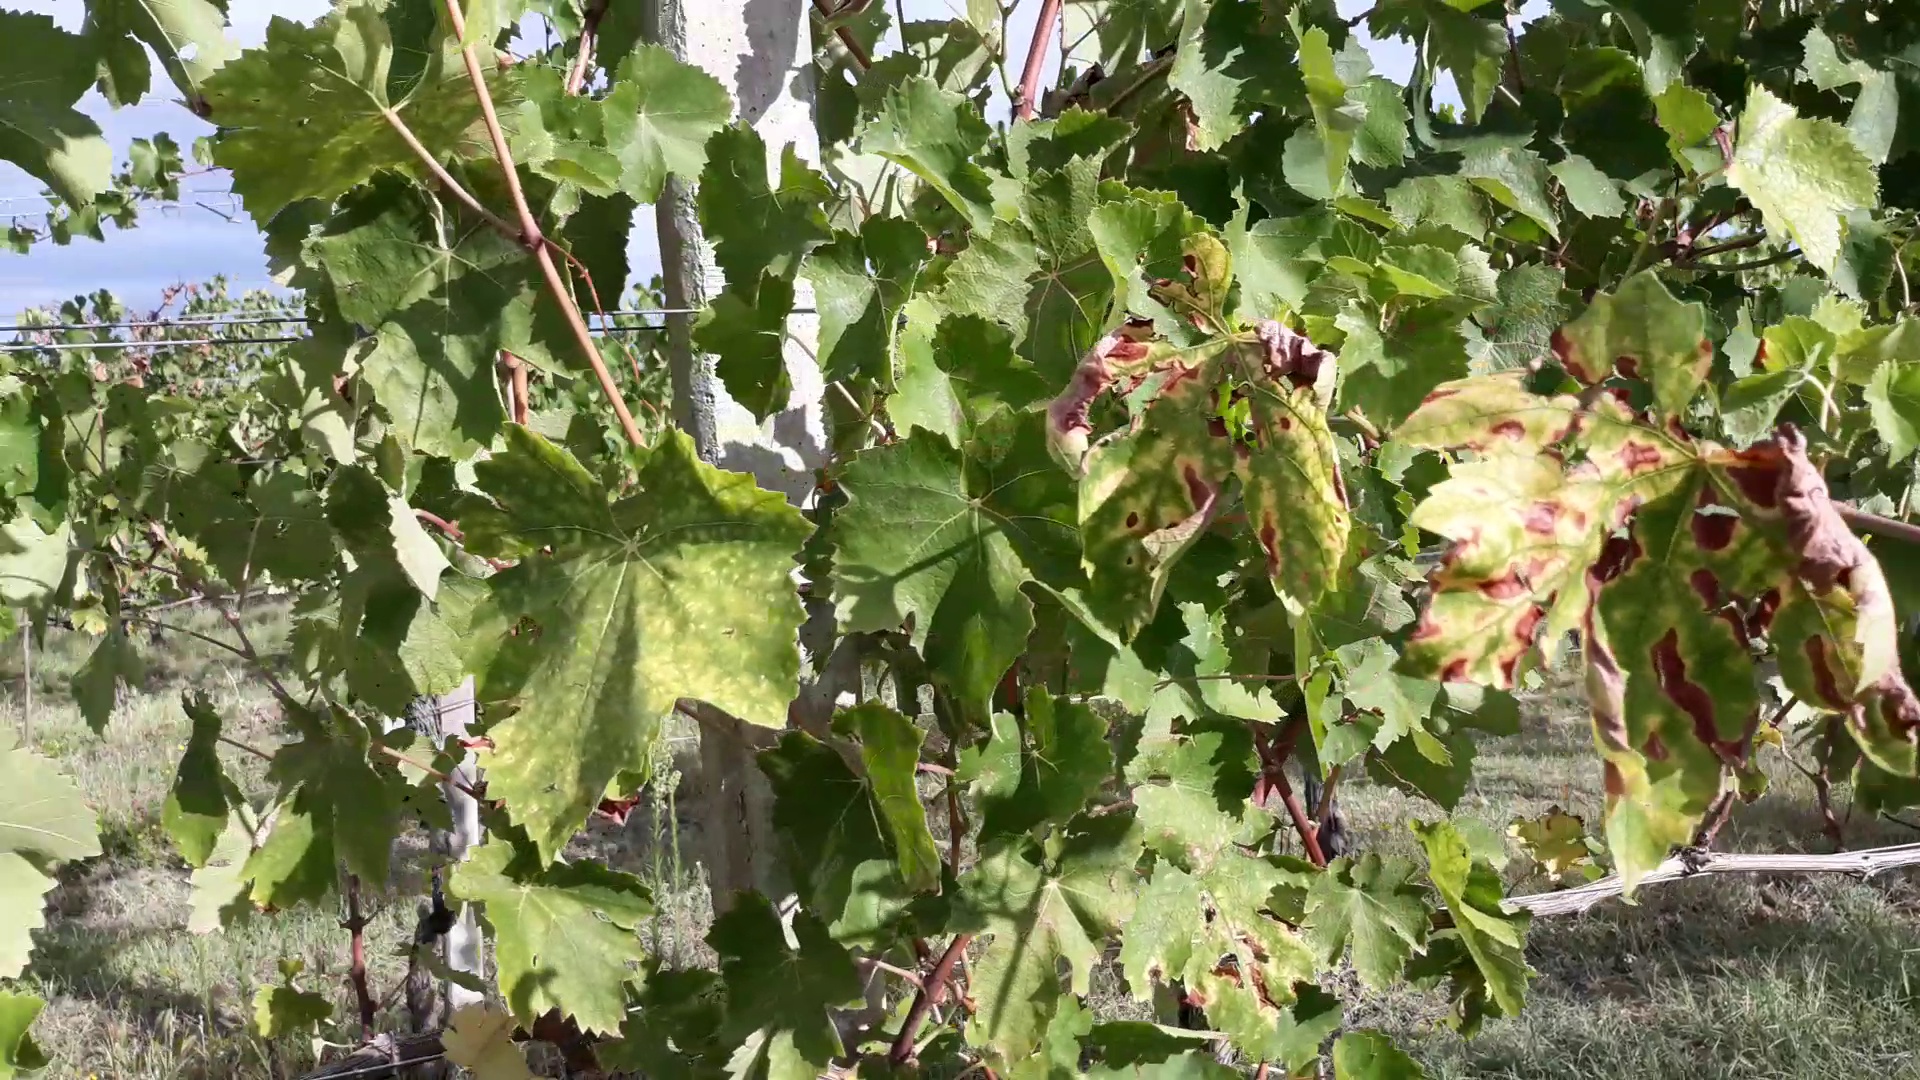
Label: esca